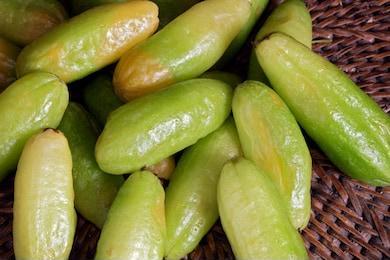
Label: others